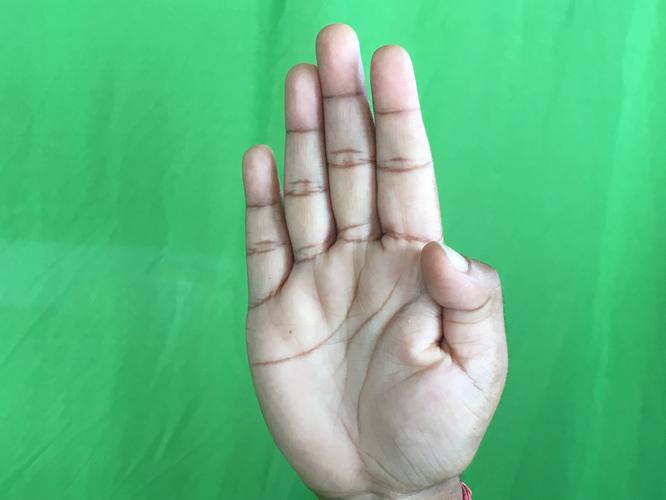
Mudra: Pathaka
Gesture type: single_hand